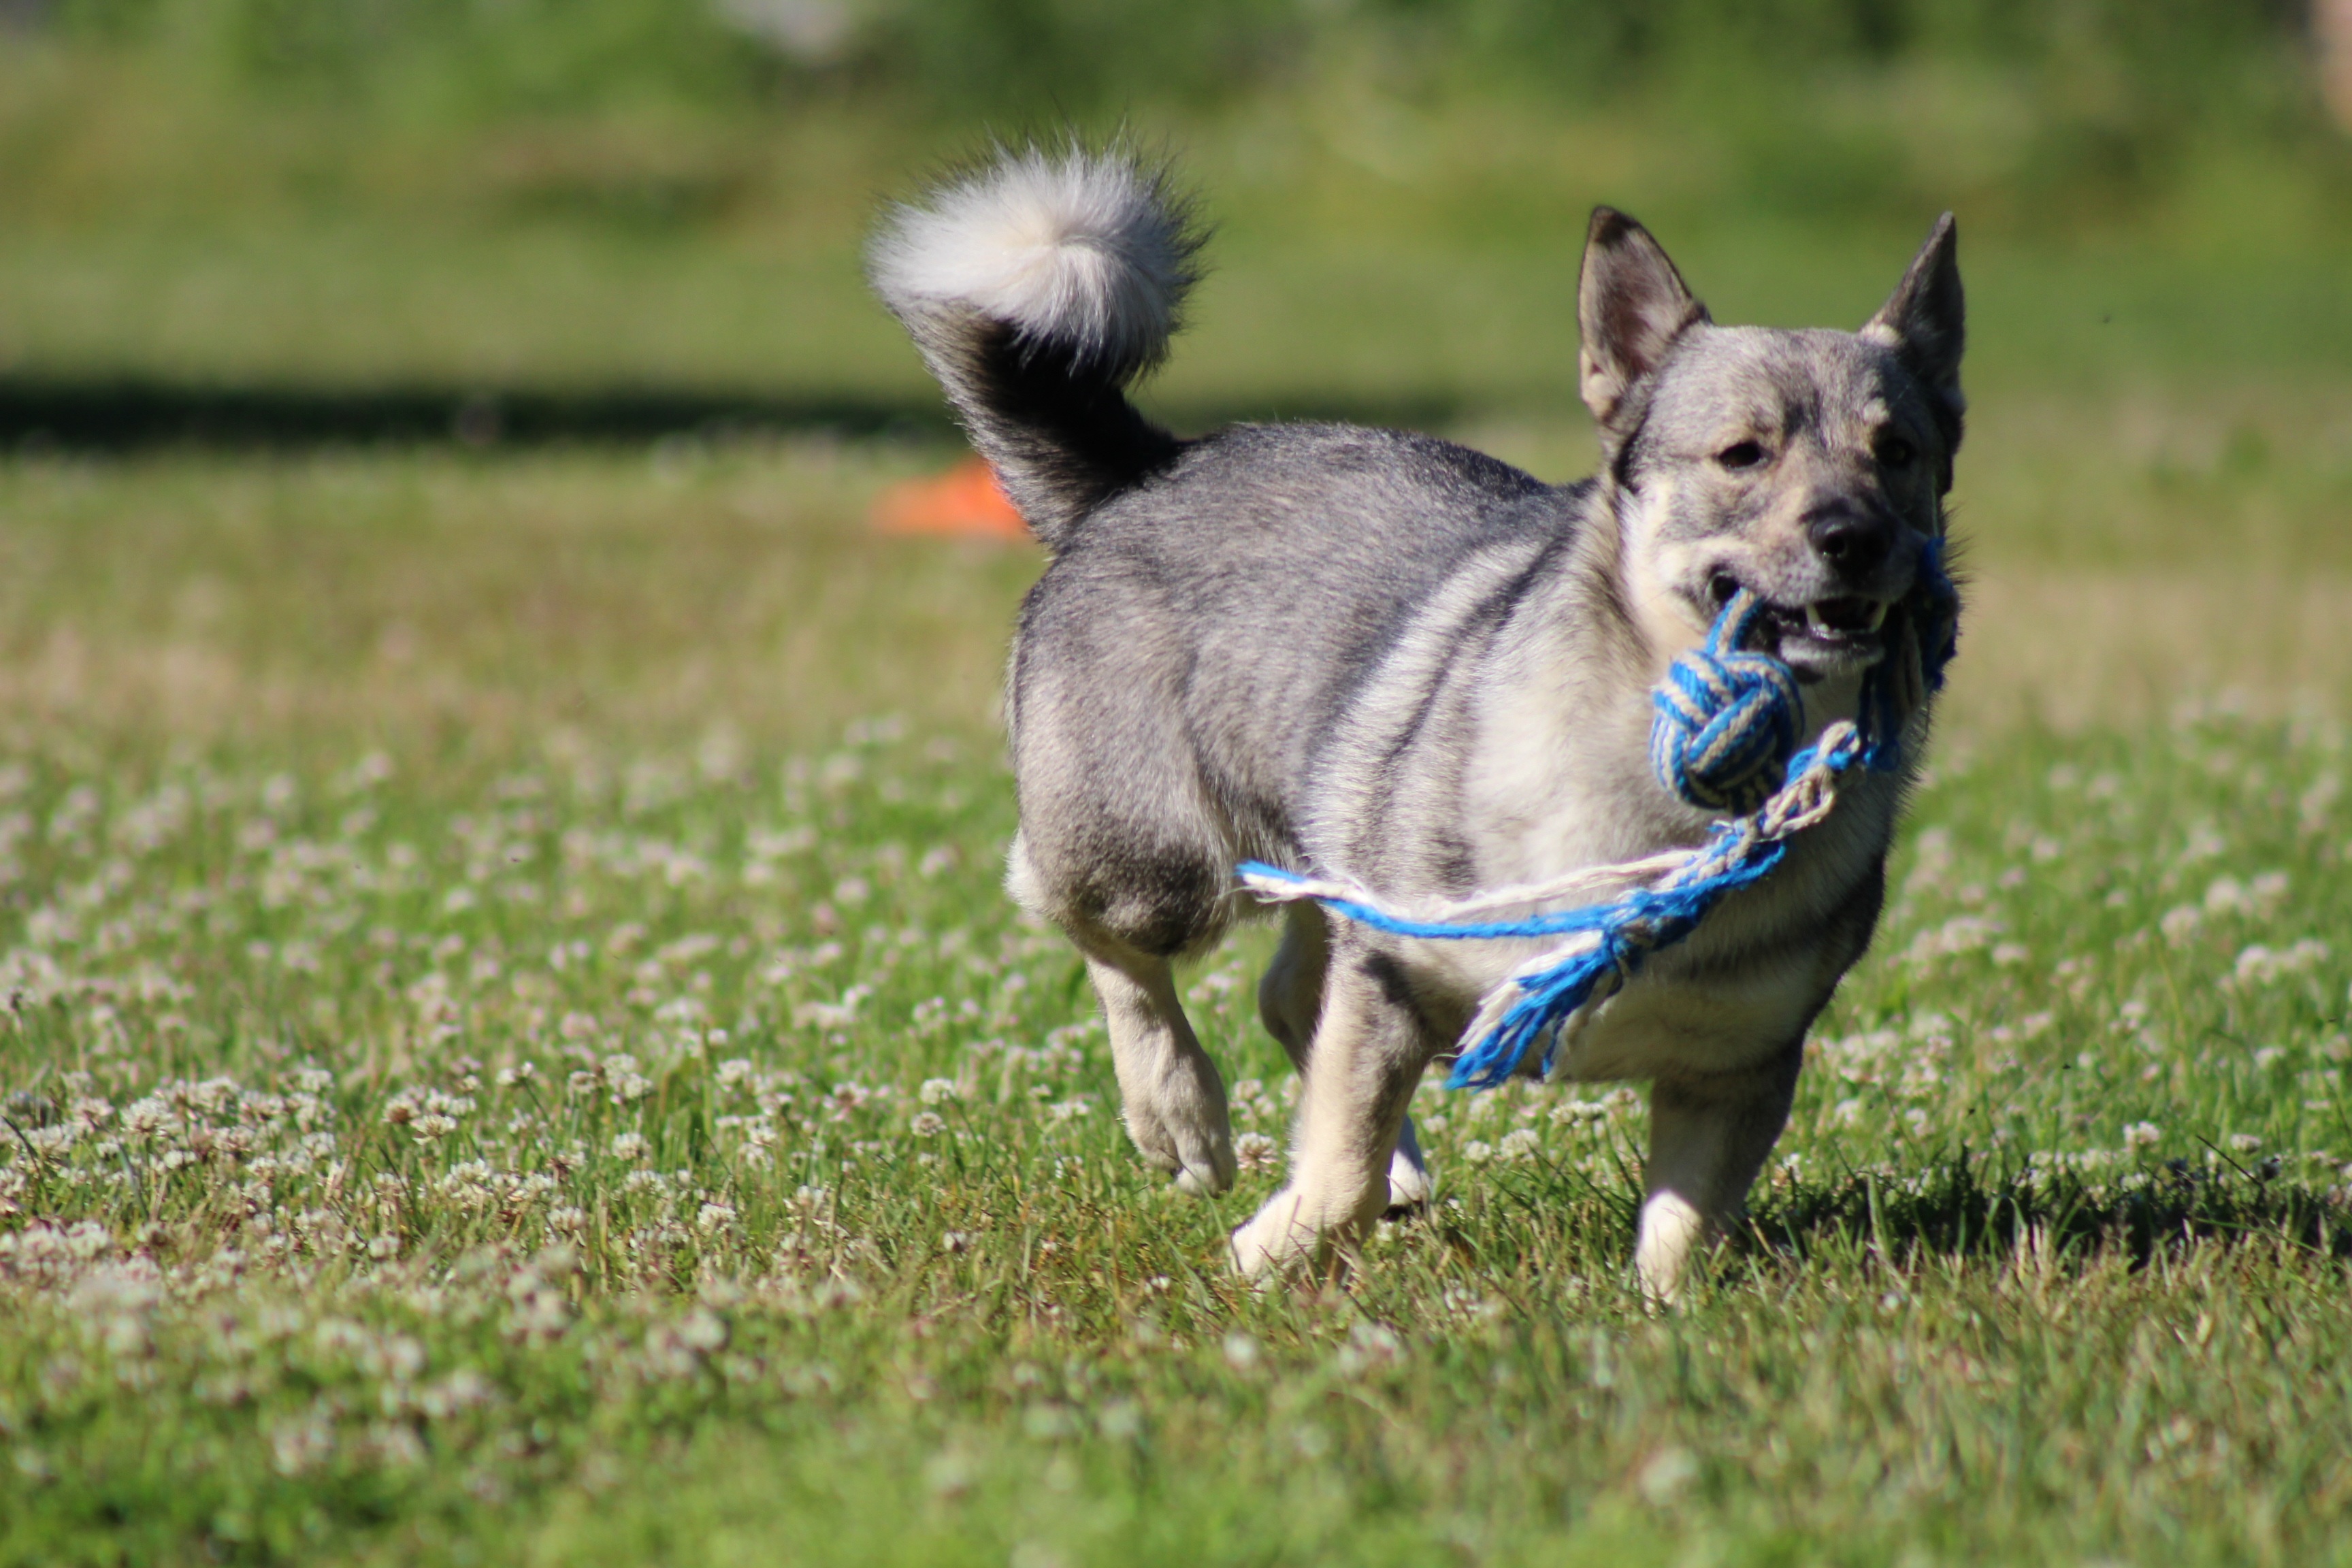
puppy, dog, summer, pet, mammal, toy, animals, vertebrate, dog breed, spitz, shikoku, dog like mammal, saarloos wolfdog, wolfdog, czechoslovakian wolfdog, dog breed group, j mthund, norwegian elkhound, play around with the, l nsig tanmaan spitz